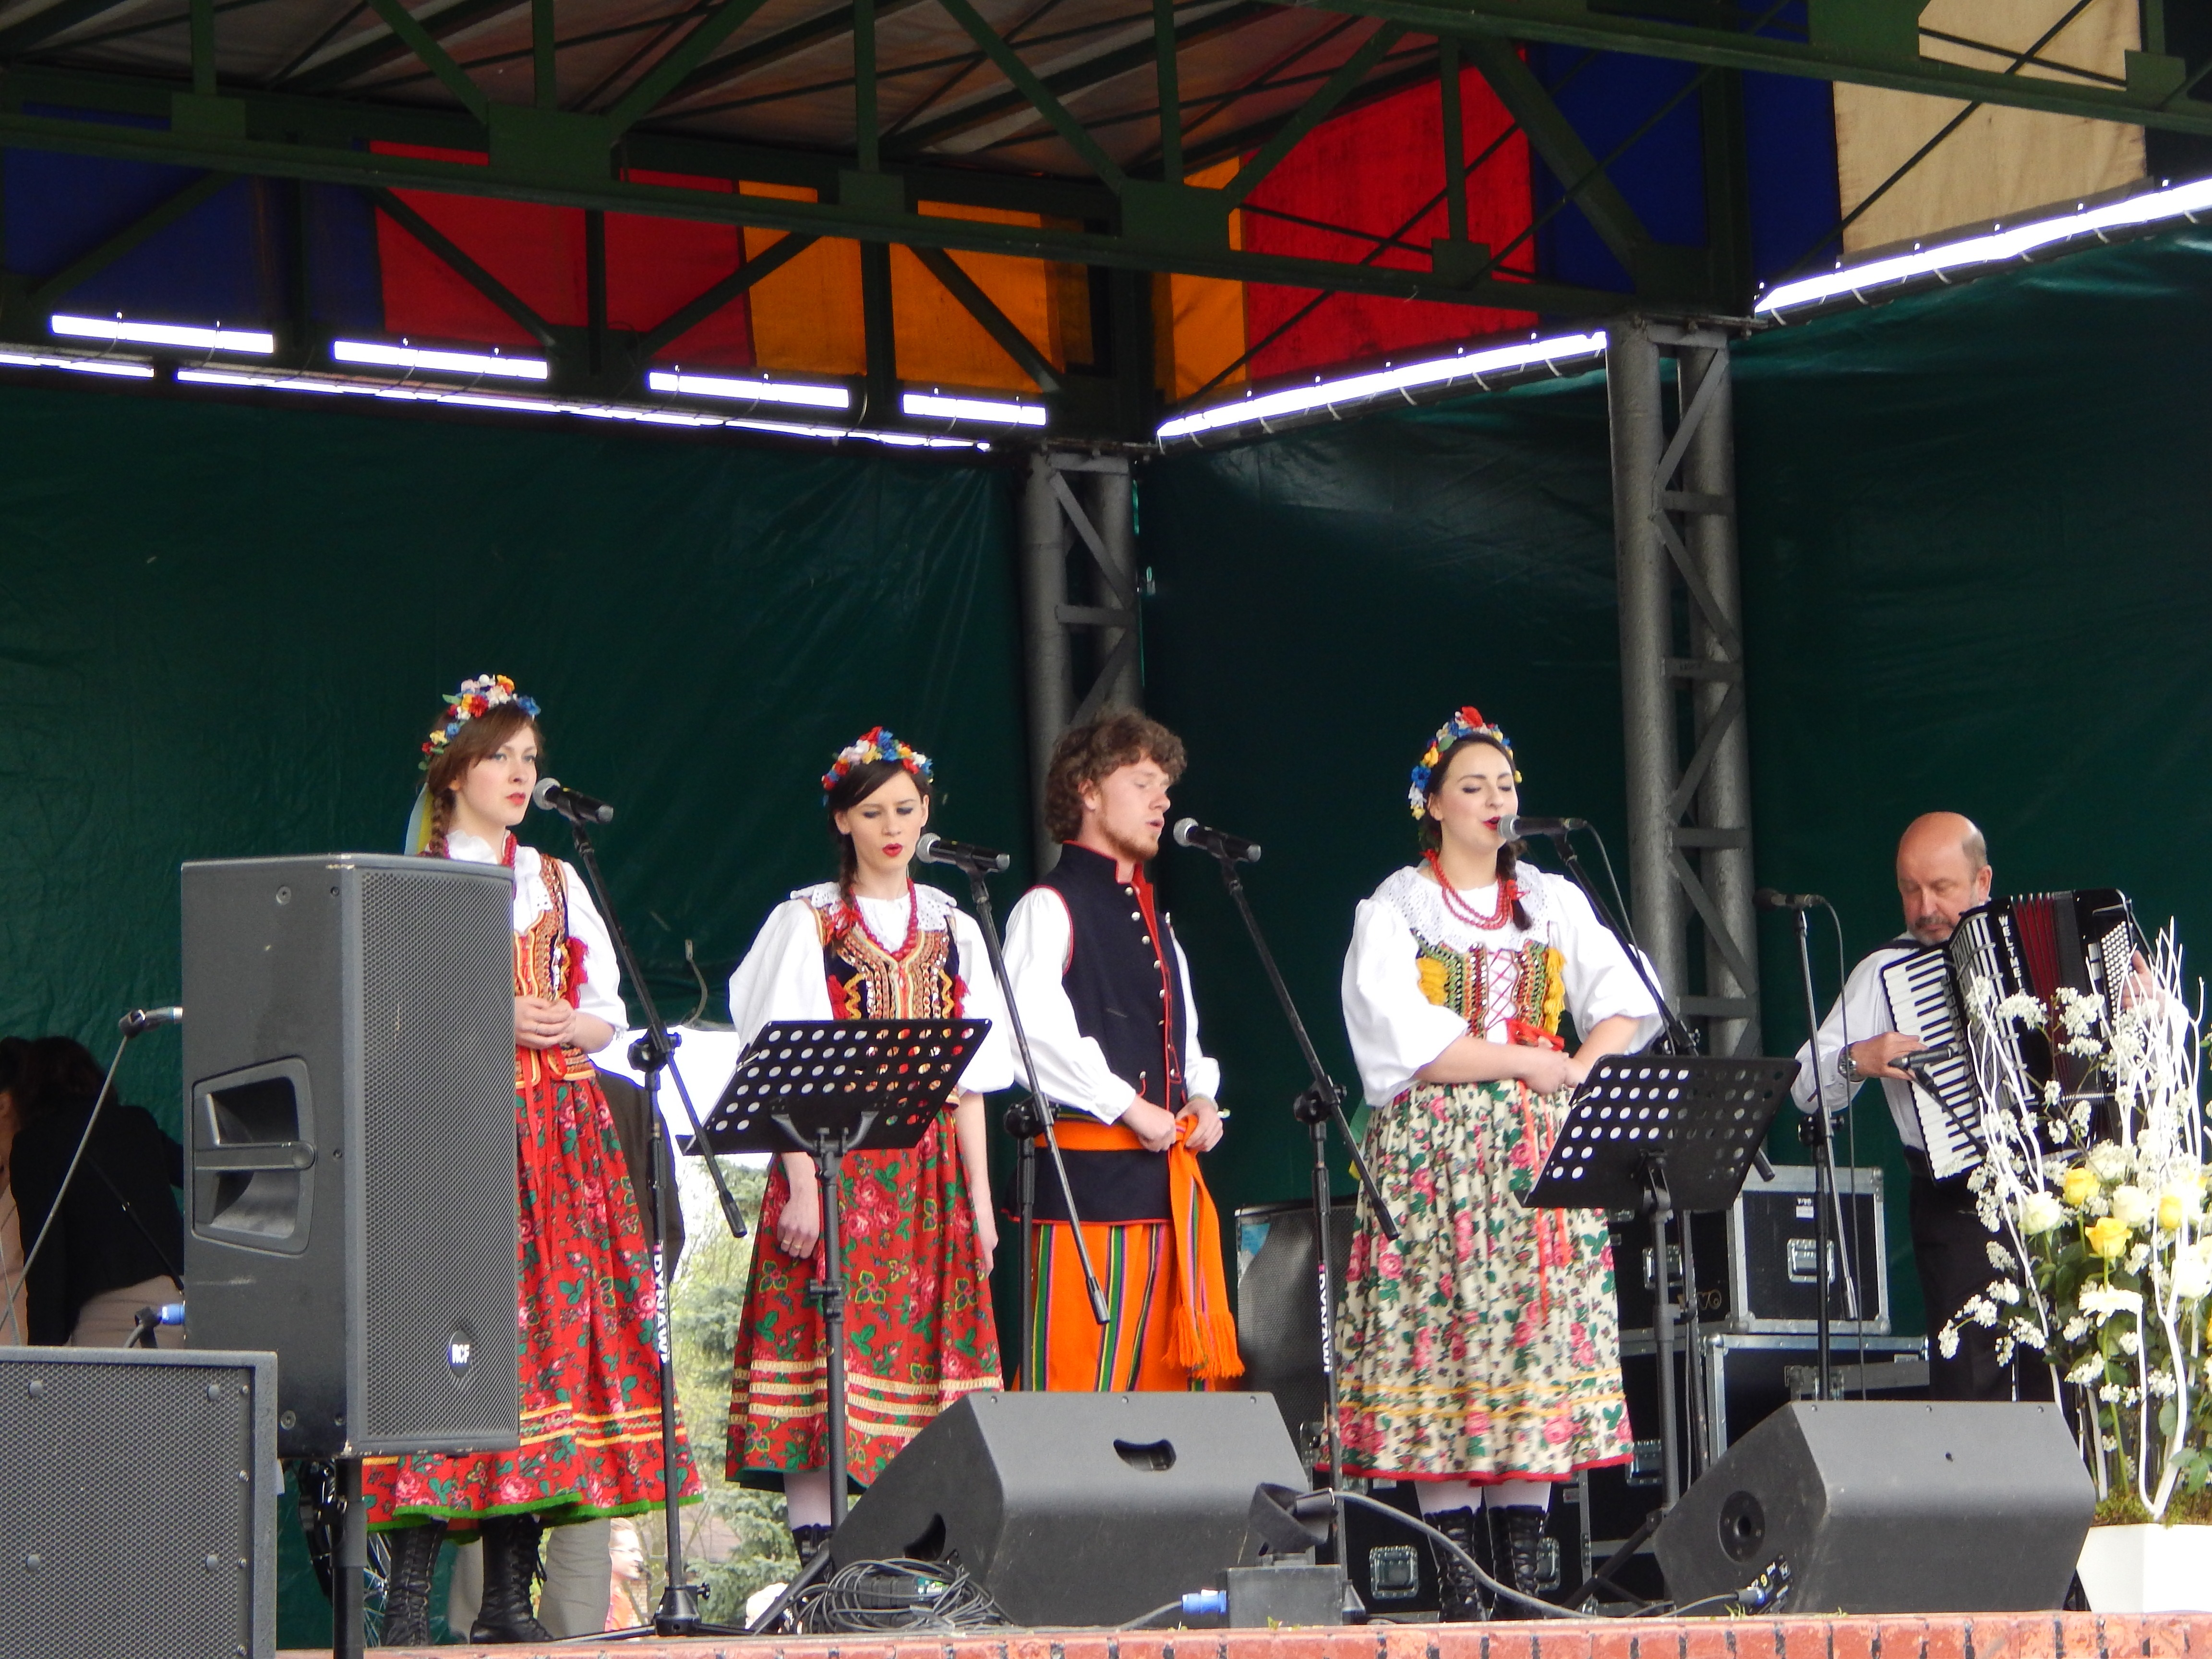
music, concert, musician, performance art, festival, stage, singing, entertainment, performing arts, social group, musical theatre